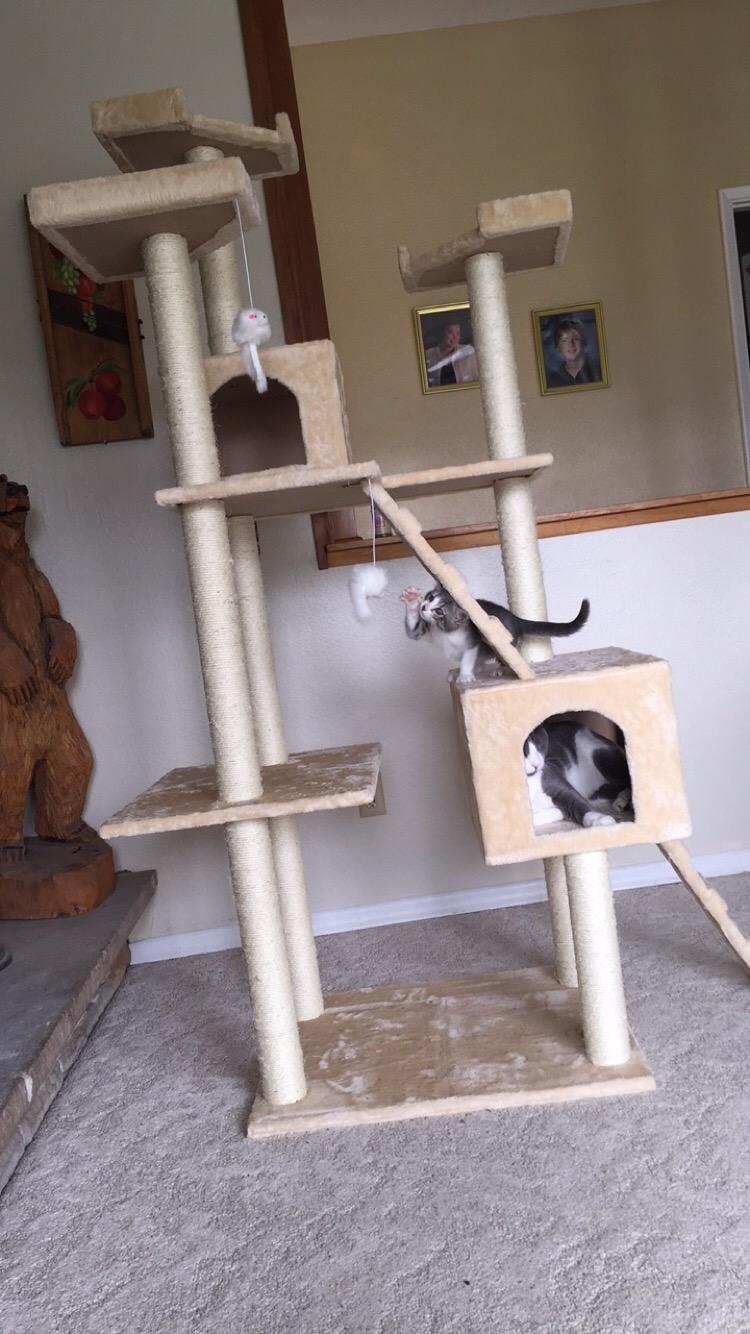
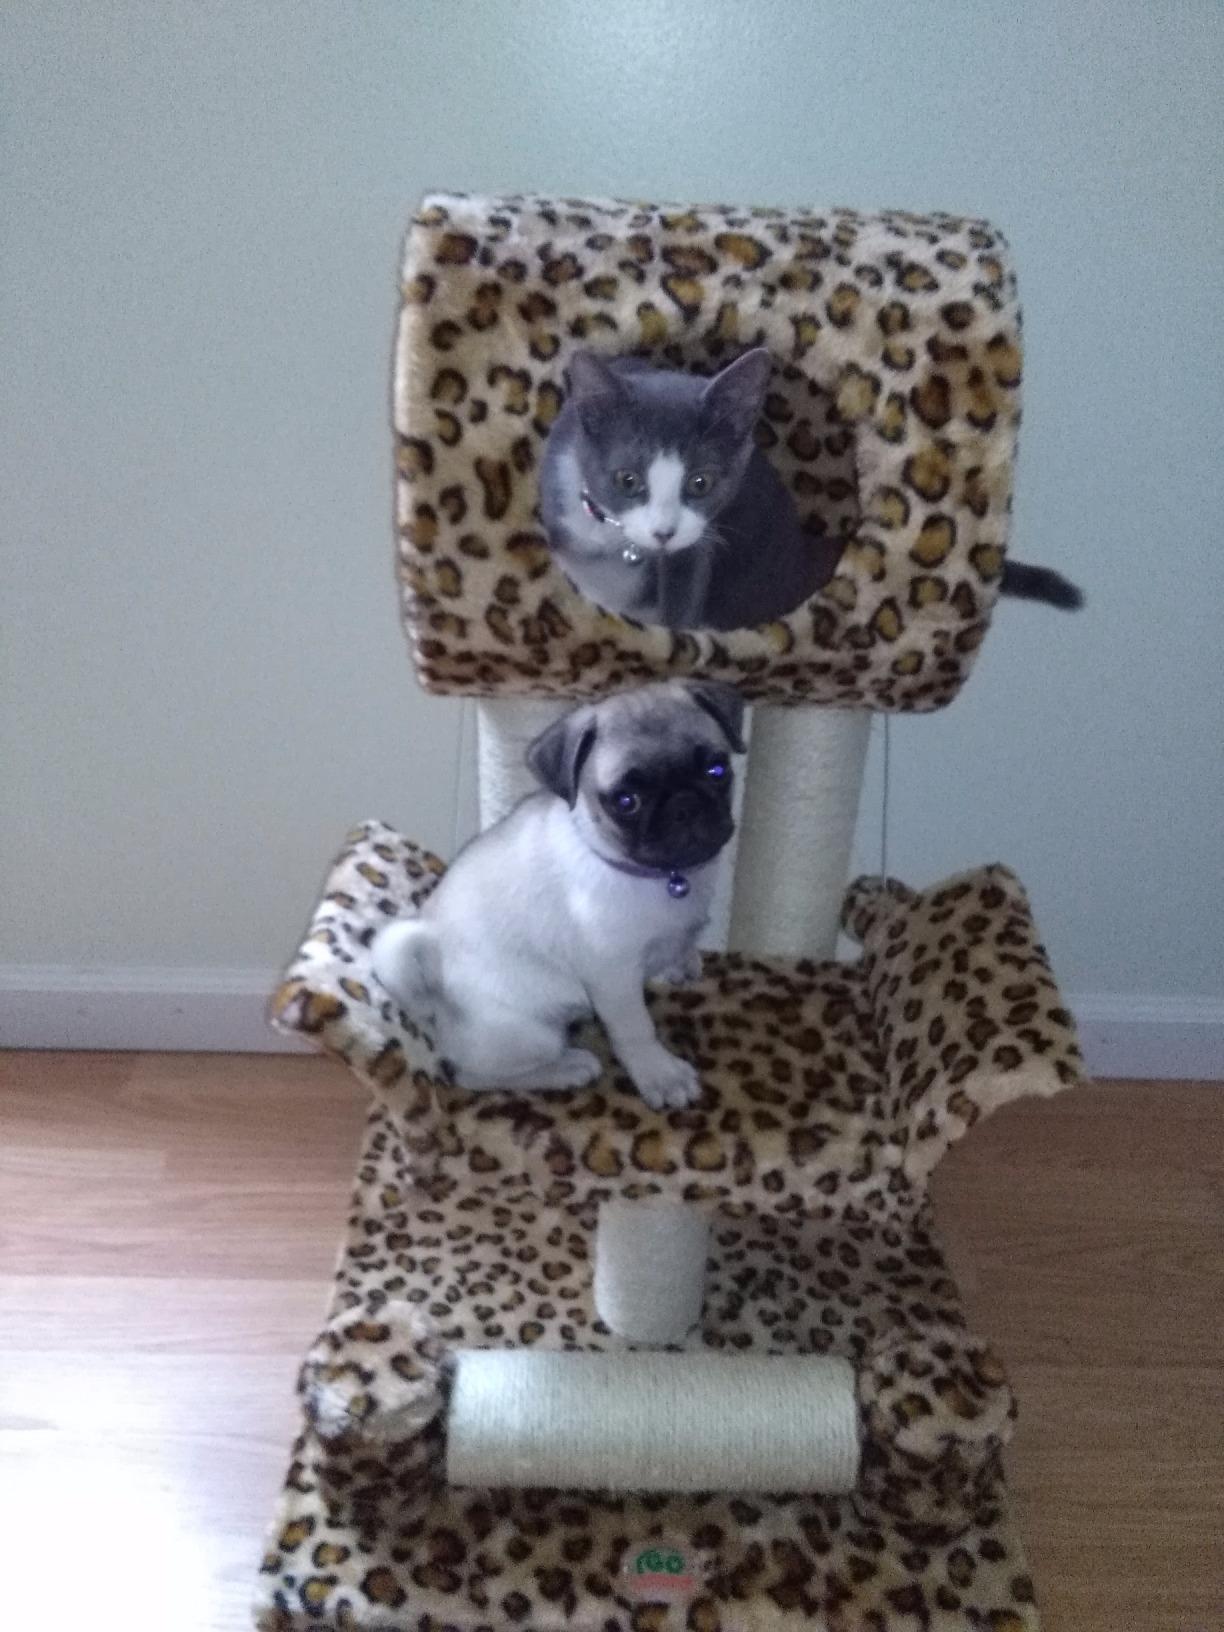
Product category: items_cat tree
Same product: no